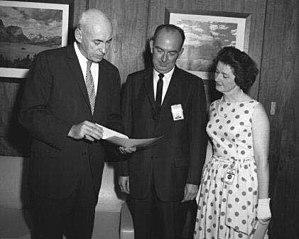
Tecwyn Roberts est un ingénieur aérospatial gallois.